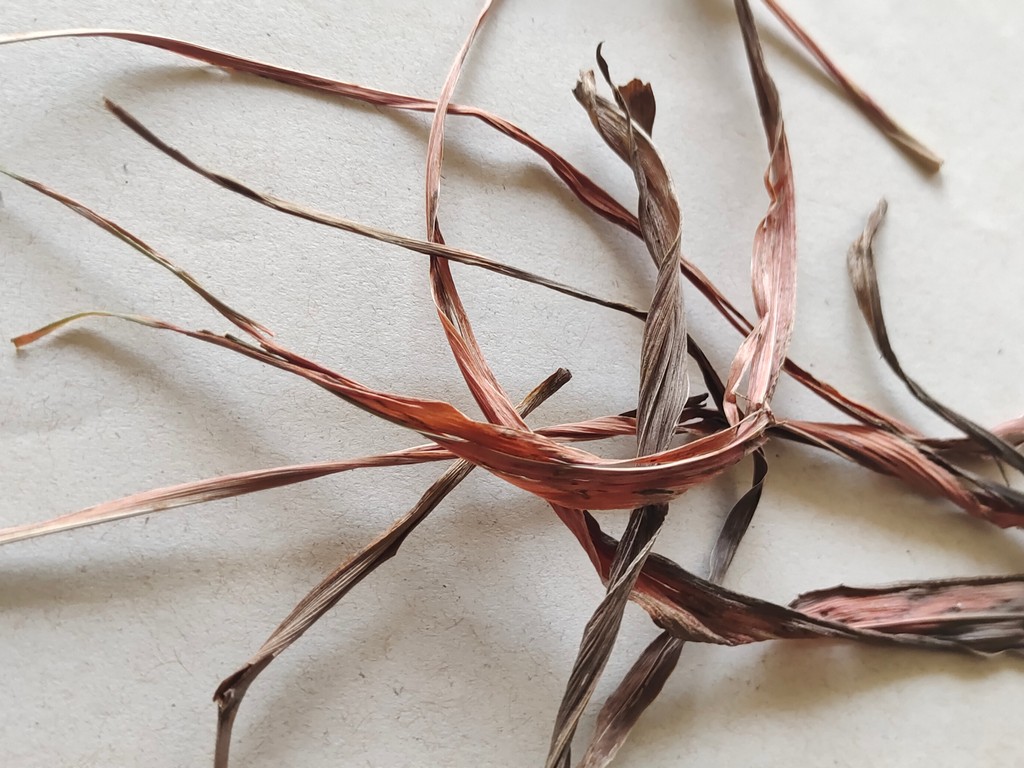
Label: Dried